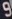
Number: 9